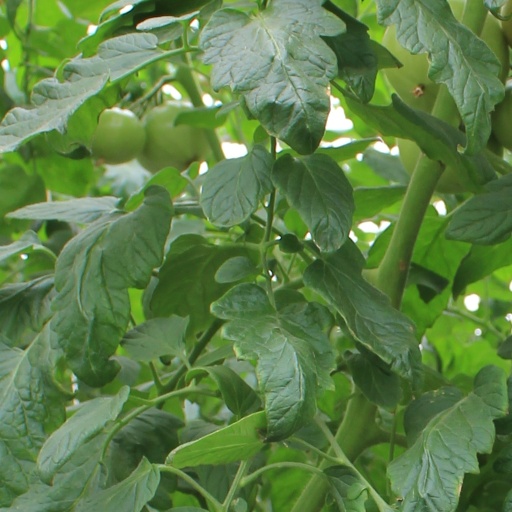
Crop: tomato